Władysław III of Poland

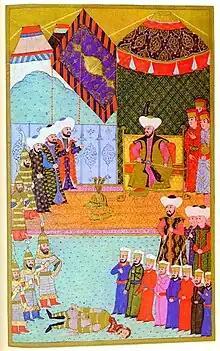
Imaginary Ottoman miniature depicting Murad II and Władysław III's beheading, held at Topkapı Palace.

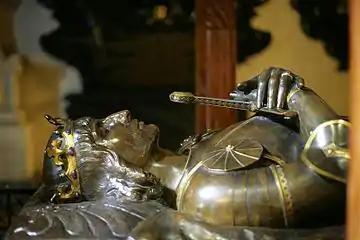
A cenotaph featuring Władysław's effigy at Wawel Cathedral. The king's body was never found and his tomb remains empty.

On 15 April 1444, at the diet in Buda and in the presence of Cardinal Cesarini, Władysław swore to renew the war against Turkish infidels in the coming summer. Similar promises were made to the Venetian delegates, the Signoria of Florence and to the Kingdom of Bosnia. Philip the Good of Burgundy was also a generous benefactor to the Christian cause. Simultaneously, Władysław engaged Stojka Gisdanić and dispatched him to Edirne as an envoy and mediator in peace talks with the Ottomans. In June 1444, the fleet of Francesco Condulmer and Alvise Loredan was ready to sail and by mid-July arrived at Methoni, Messenia, in modern-day Greece. Murad already crossed into Asia Minor by this time and the fleet was tasked with preventing re-entry by holding the strait against him.